Counter-Guerrilla

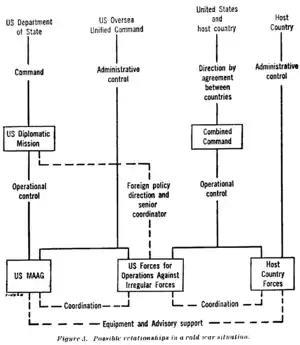
The command structure of the Counter-Guerrilla, as suggested in <a href="http%3A//stinet.dtic.mil/cgi-bin/GetTRDoc%3FAD%3DADA310713%26amp%3BLocation%3DU2%26amp%3Bdoc%3DGetTRDoc.pdf">Field Manual 31-15: Operations Against Irregular Forces

With the consent of the National Defense Supreme Council, brigadier general Daniş Karabelen founded the Tactical Mobilization Group (or STK) on 27 September 1952. Karabelen was one of sixteen soldiers (including Turgut Sunalp, Ahmet Yıldız, Alparslan Türkeş, Suphi Karaman, and Fikret Ateşdağlı) who had been sent to the United States in 1948 for training in special warfare. These people were to form the core of the Special Warfare Department (or ÖHD). It has been said that the training also entailed an element of CIA recruitment.